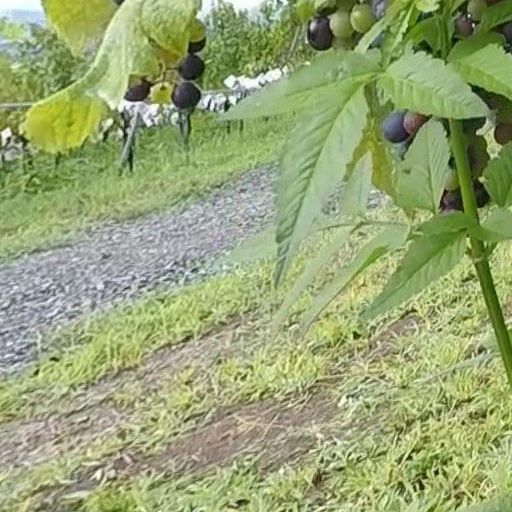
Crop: grape